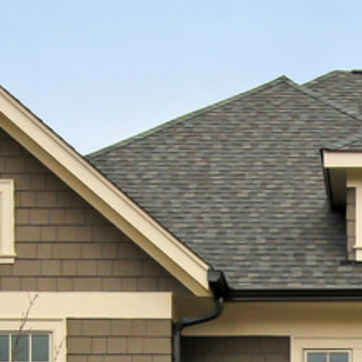
Material: other